University of Ottawa

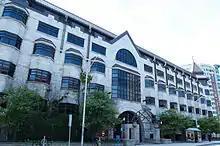
The Official Languages and Bilingualism Institute, a language institute affiliated with the university, is housed at Hamelin Hall.

As of 2016, the university was the world's largest English-French bilingual university. The university is one of the three bilingual universities in Ontario that is not federated with a larger university. Since its inception the university has seen itself as fostering English-French bilingualism. However, bilingualism was only made an official university policy in 1965 when the Government of Ontario passed "An Act respecting Université d'Ottawa" through the Legislative Assembly of Ontario. Section 4 of that Act specifically states that an object and purpose of the university is "to further bilingualism and biculturalism and to preserve and develop French culture in Ontario", and "to further ... Christian principles". Despite that law, these parts of the university's mandate are now arguably superseded by the 1982 "Canadian Charter of Rights and Freedoms", which constitutionalizes multiculturalism (not biculturalism) and freedom of religion.